Weyl group

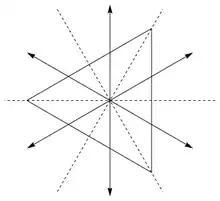
The Weyl group of the formula_1 root system is the symmetry group of an equilateral triangle

Let formula_2 be a root system in a Euclidean space formula_3. For each root formula_4, let formula_5 denote the reflection about the hyperplane perpendicular to formula_6, which is given explicitly as